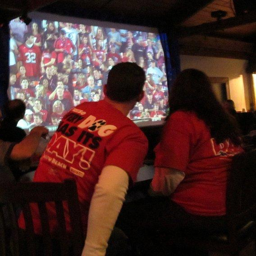
fans look for friends in the televised crowd .